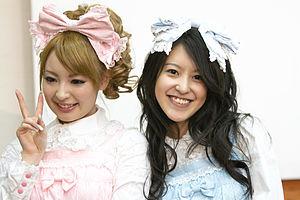
Séance de dédicaces avec Jelly Beans à Japan Expo Sud 2010 (Marseille, France).
Les Jelly Beans sont un duo féminin japonais, composé des chanteuses J-pop Sakura Asakura et Yuuki, qui mènent parallèlement des carrières en solo.